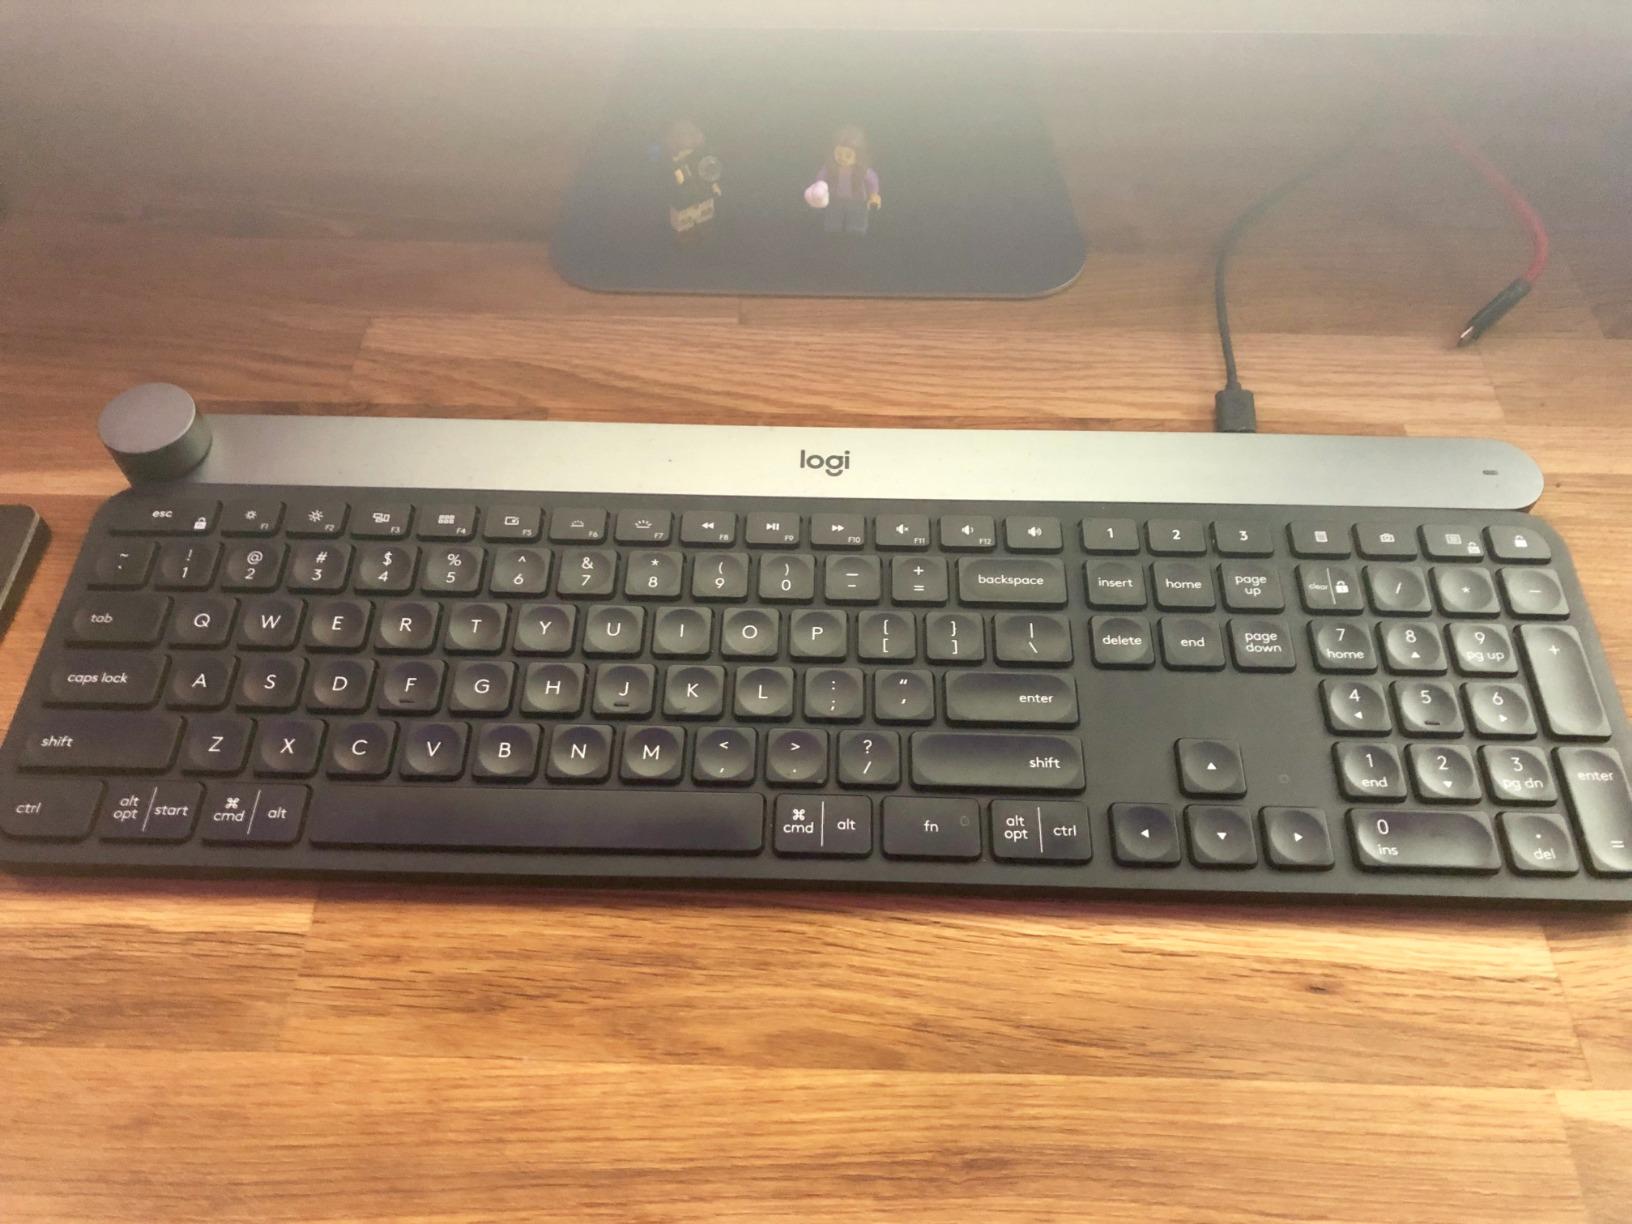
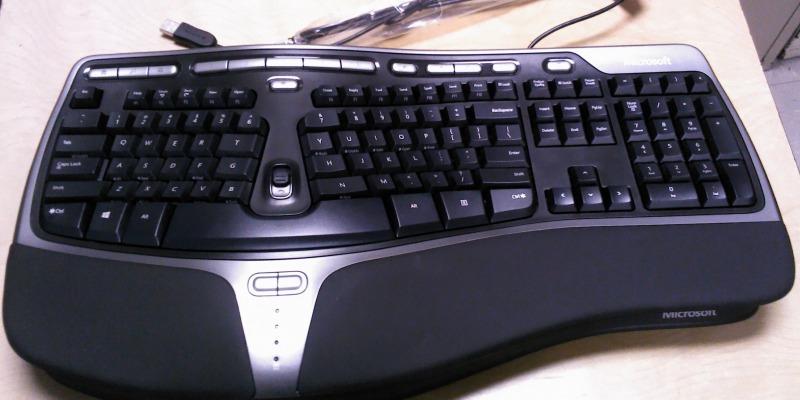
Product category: keyboard
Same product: no